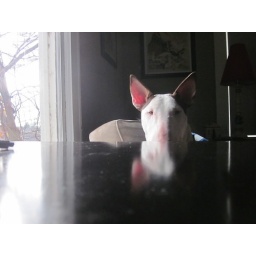
most of carlos's head reflected in table, in chair near window